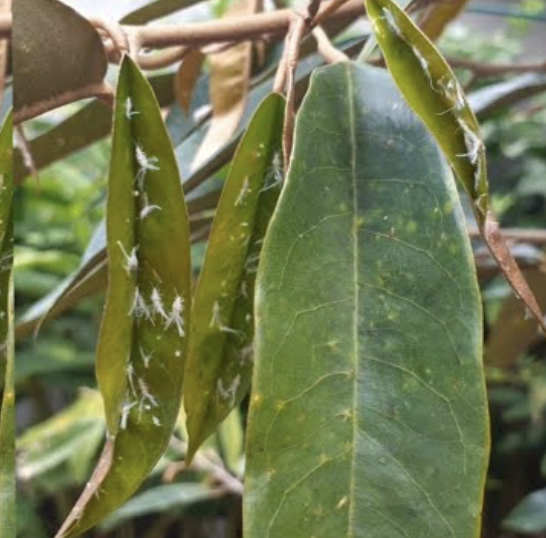
Label: mealybug_infestation